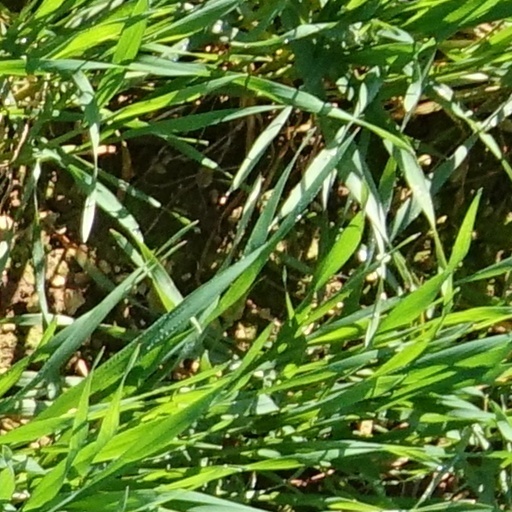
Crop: wheat